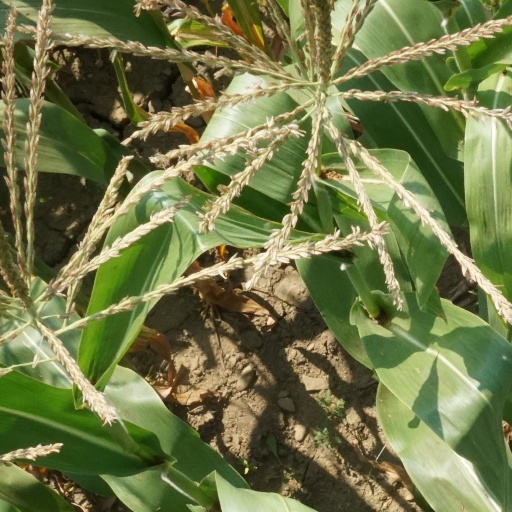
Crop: maize; corn